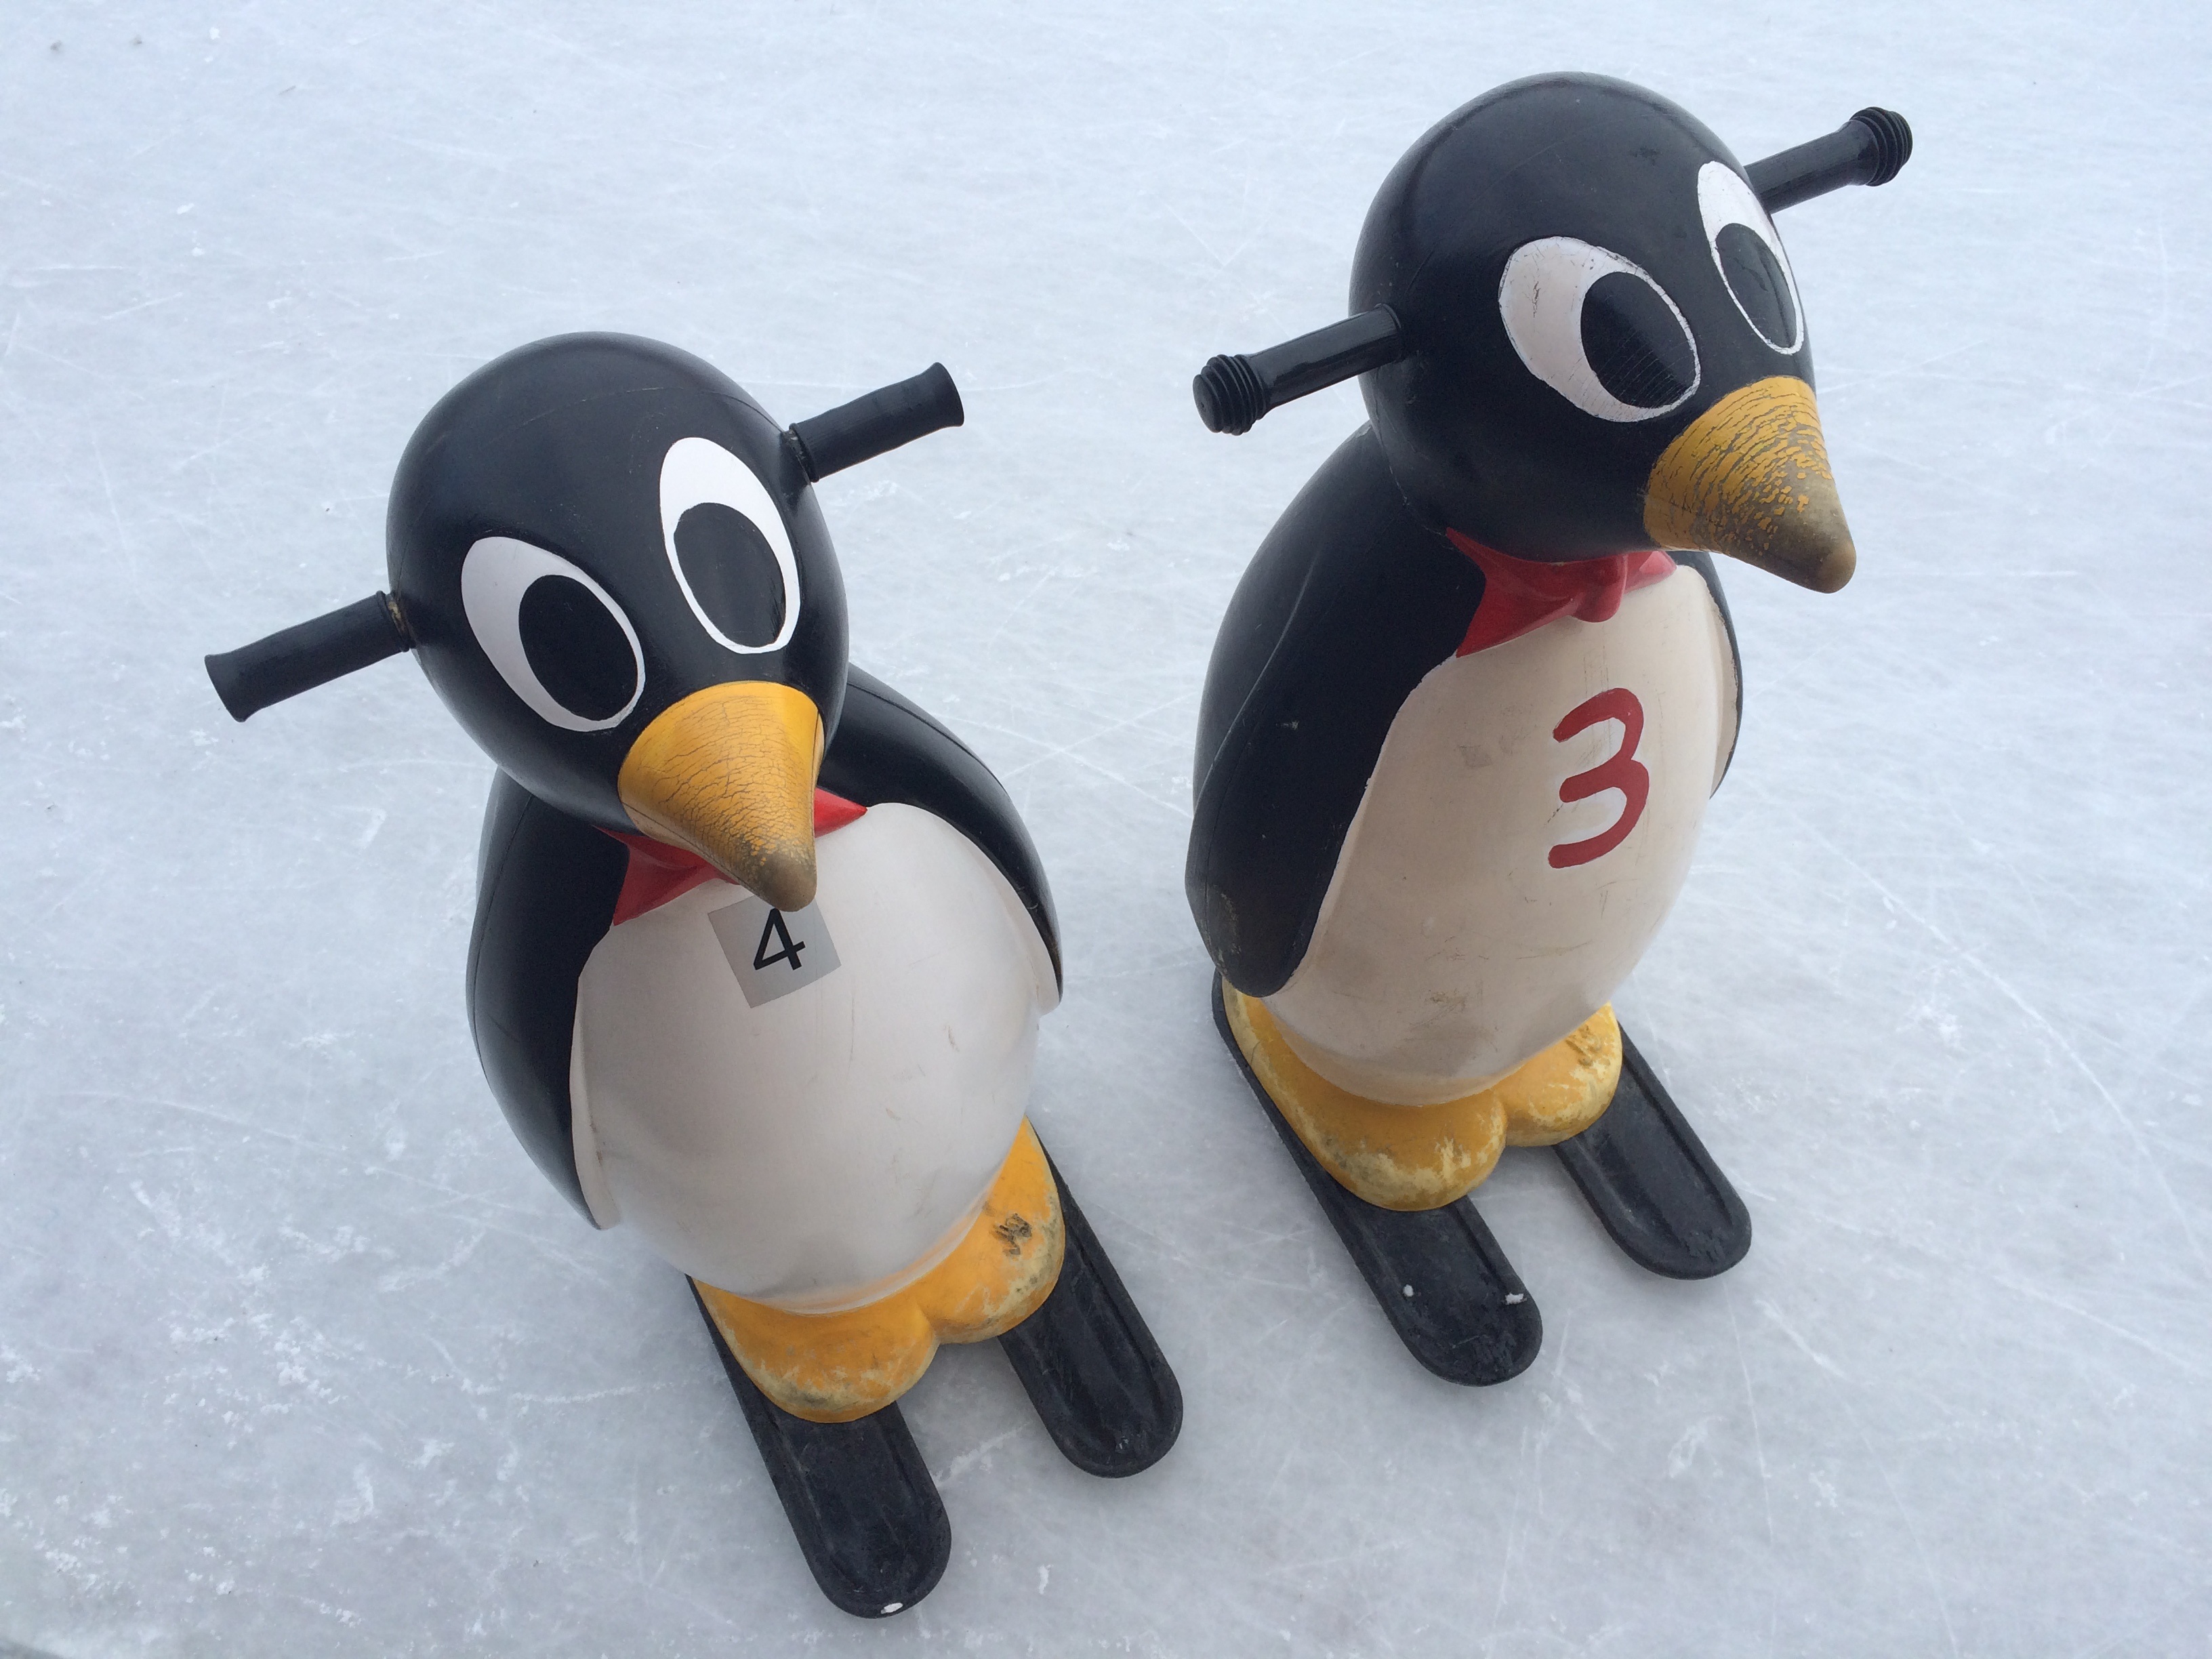
bird, toy, penguin, vertebrate, twins, flightless bird, ice skating, stuffed toy